Bioturbation

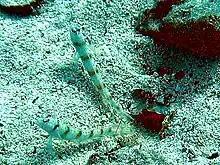
Gobies keeping watch outside a shrimp burrow

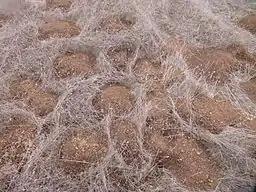

The evaluation of the ecological role of bioturbators has largely been species-specific. However, their ability to transport solutes, such as dissolved oxygen, enhance organic matter decomposition and diagenesis, and alter sediment structure has made them important for the survival and colonization by other macrofaunal and microbial communities.